Shota Rustaveli

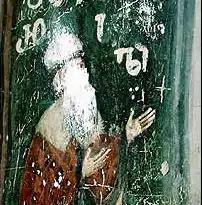
Rustaveli's fresco in the Monastery of the Cross in Jerusalem after being vandalized in 2004

The only known contemporary portrait of Shota Rustaveli was painted on the eastern face of the southwest pillar of the church of the Monastery of the Holy Cross in Jerusalem. It is set at the foot of two much larger images of saints and is accompanied by a Georgian-language inscription.